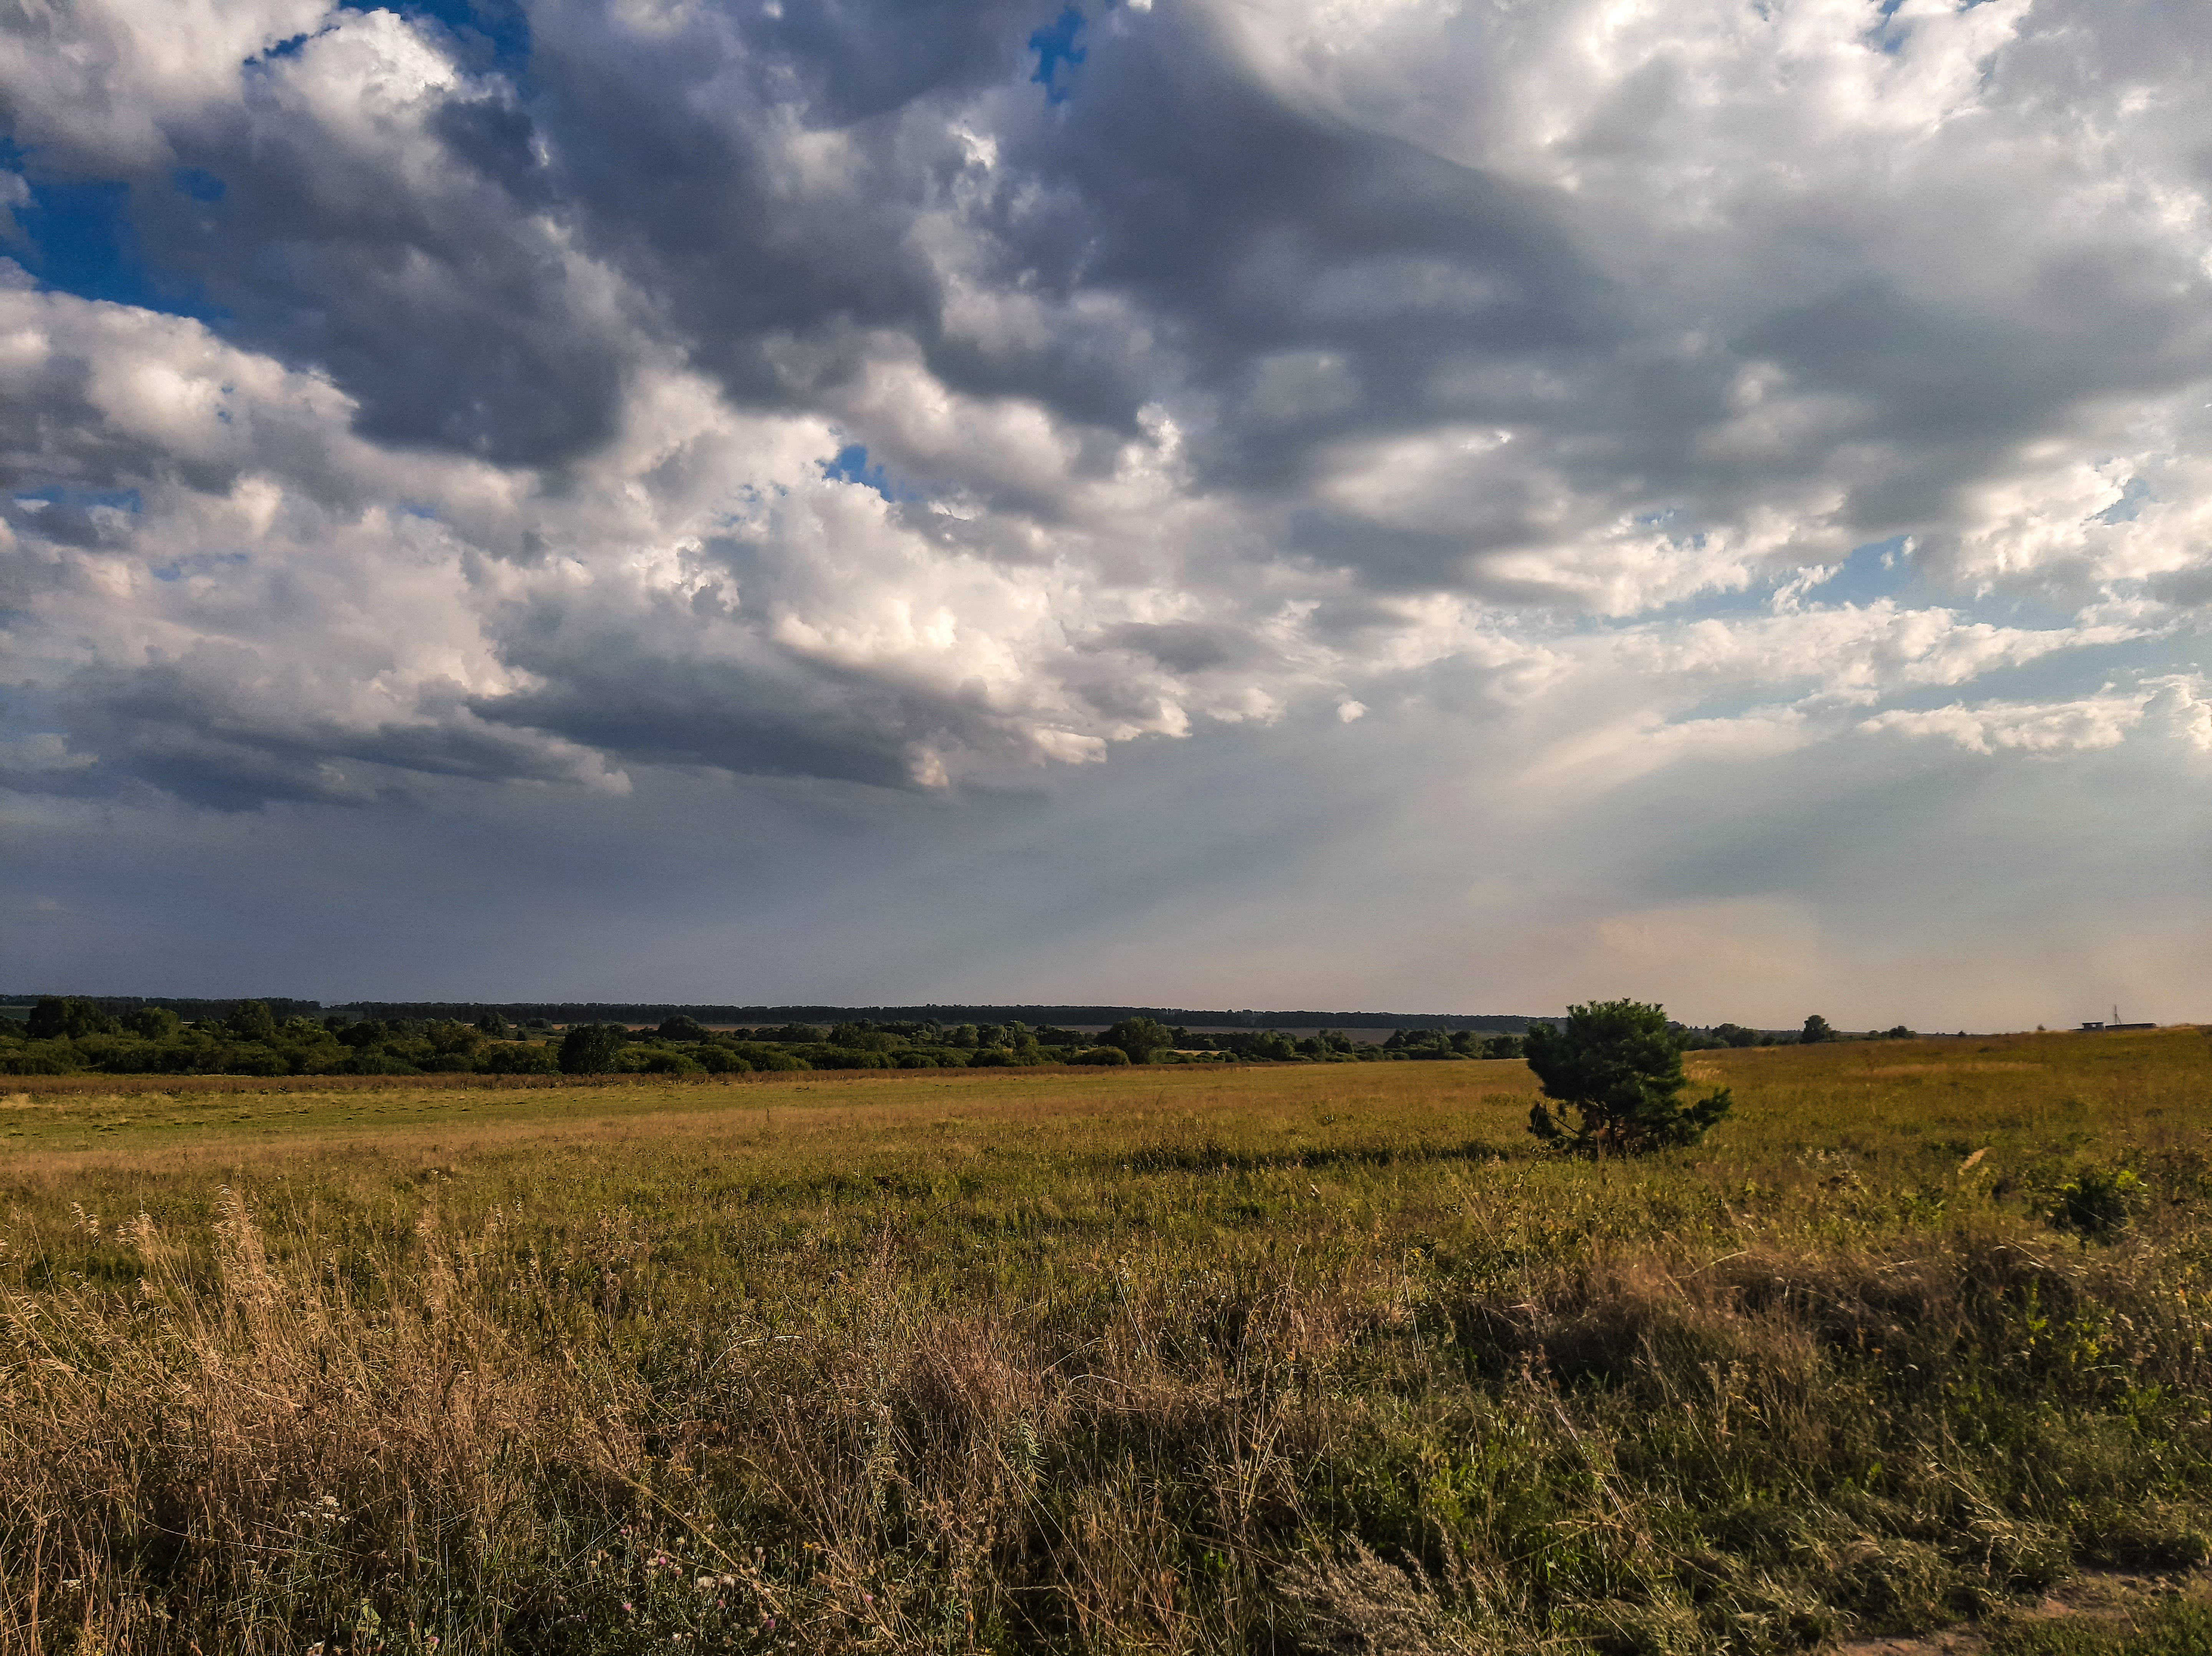
harvest, field, summer, ear, sky, weather, gray, green, village, life, plant, seeds, sowing, bread, golden, blue, white, rays, day, sun, clouds, rain, tree, freedom, hills, horizon, freshness, lonely, pearls, cloud, natural landscape, natural environment, land lot, landscape, grass, cumulus, grassland, plain, rural area, agriculture, meadow, prairie, road, wind, hill, meteorological phenomenon, pasture, soil, wilderness, wildlife, steppe, nature reserve, forest, evening, wood, shrubland, savanna, herbaceous plant, tundra, farm, ranch, plant stem